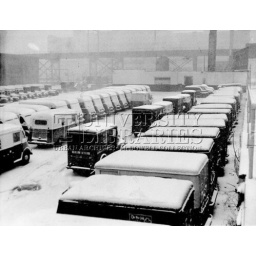
US Mail trucks parked in Philly. The old green and yellow meets the new red, white and blue.